Cromarty Castle

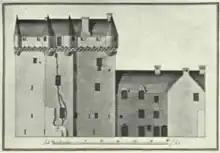
Cromarty Castle, as an L-shaped tower house, in 1746

Cromarty Castle was a castle in Cromarty, Scotland. Cromarty, then known as Crumbathyn, was created a royal burgh in the reign of King Alexander I of Scotland. Cromarty overlooks the entrance to the Cromarty Firth and was strategically important. A motte-and-bailey castle was built in the 12th–13th century. The castle was held by Sir William de Monte Alto during the Scottish wars of independence for both the English and the Scottish.